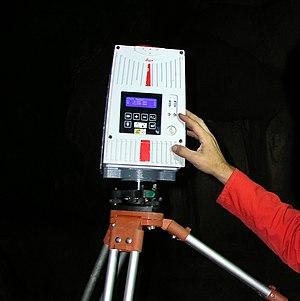
Utilisation d'un scanneur tridimensionnel dans la goule de Foussoubie (Ardèche).
La spéléométrie est une technique de mesure des particularités dimensionnelles des grottes souterraines.
La topographie est la science qui permet la mesure puis la représentation sur un plan ou une carte des formes et détails visibles sur le terrain, qu'ils soient naturels ou artificiels. Son objectif est de déterminer la position et l'altitude de n'importe quel point situé dans une zone donnée, qu'elle soit de la taille d'un continent, d'un pays, d'un champ ou d'un corps de rue.